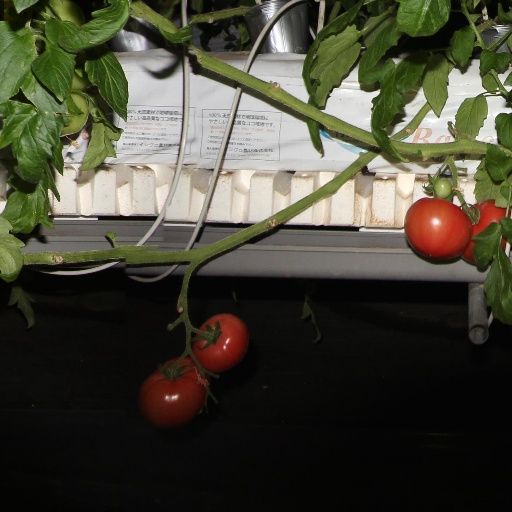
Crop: tomato